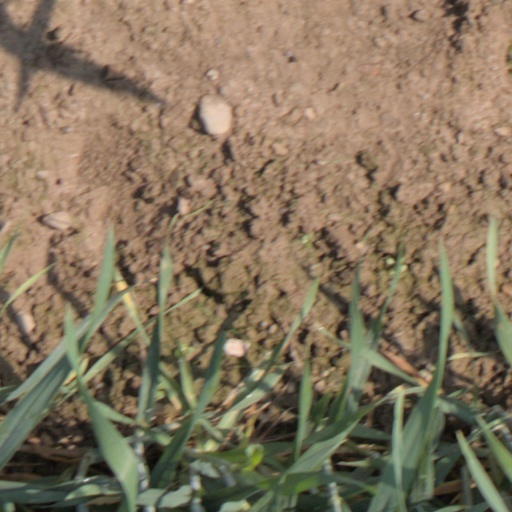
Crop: wheat